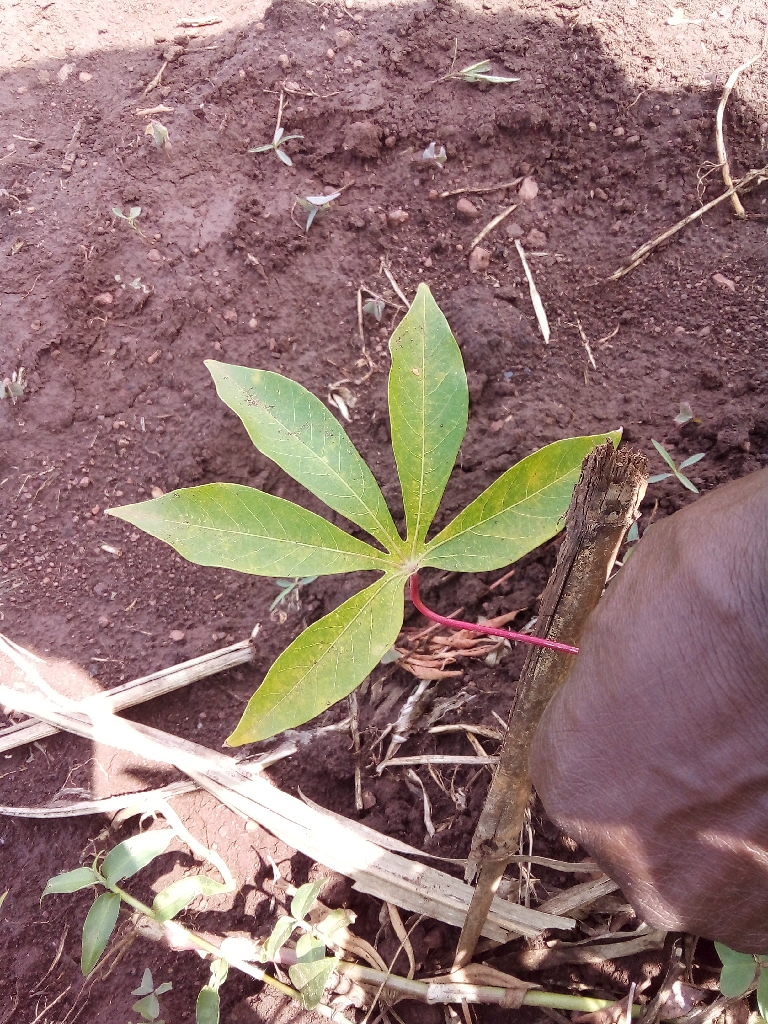
Label: cassava brown streak disease (cbsd)